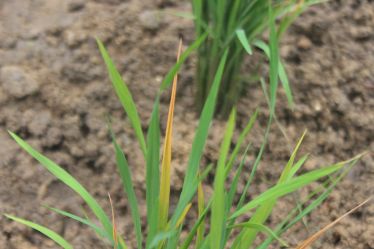
Disease: Tungro